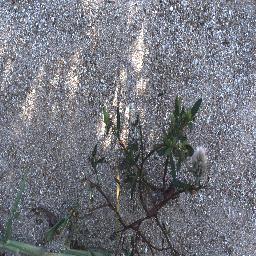
Label: negative